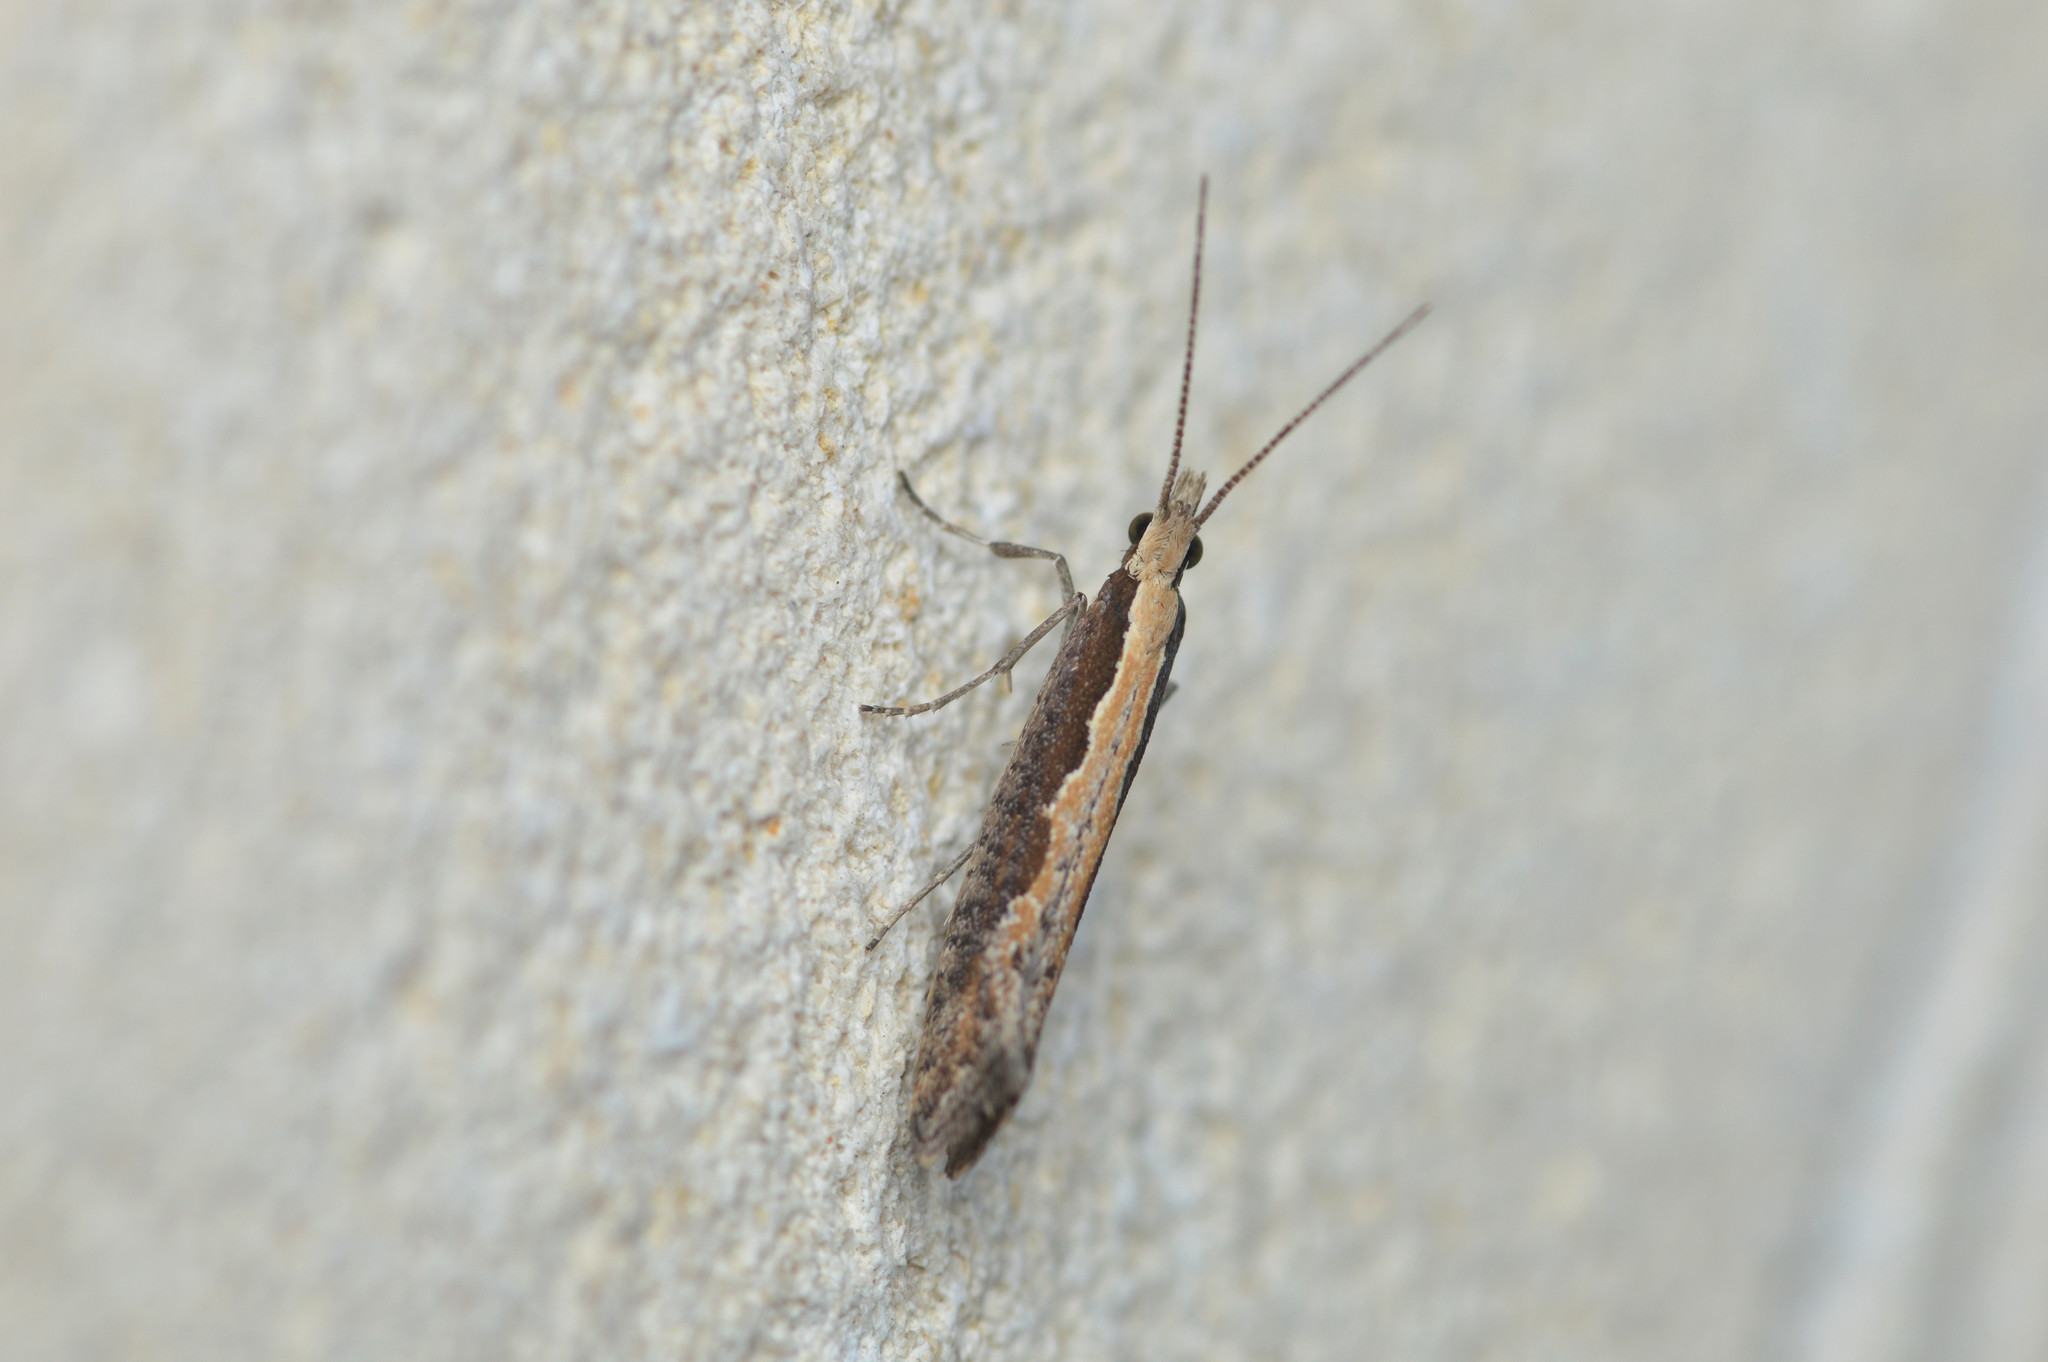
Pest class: diamondback_moth